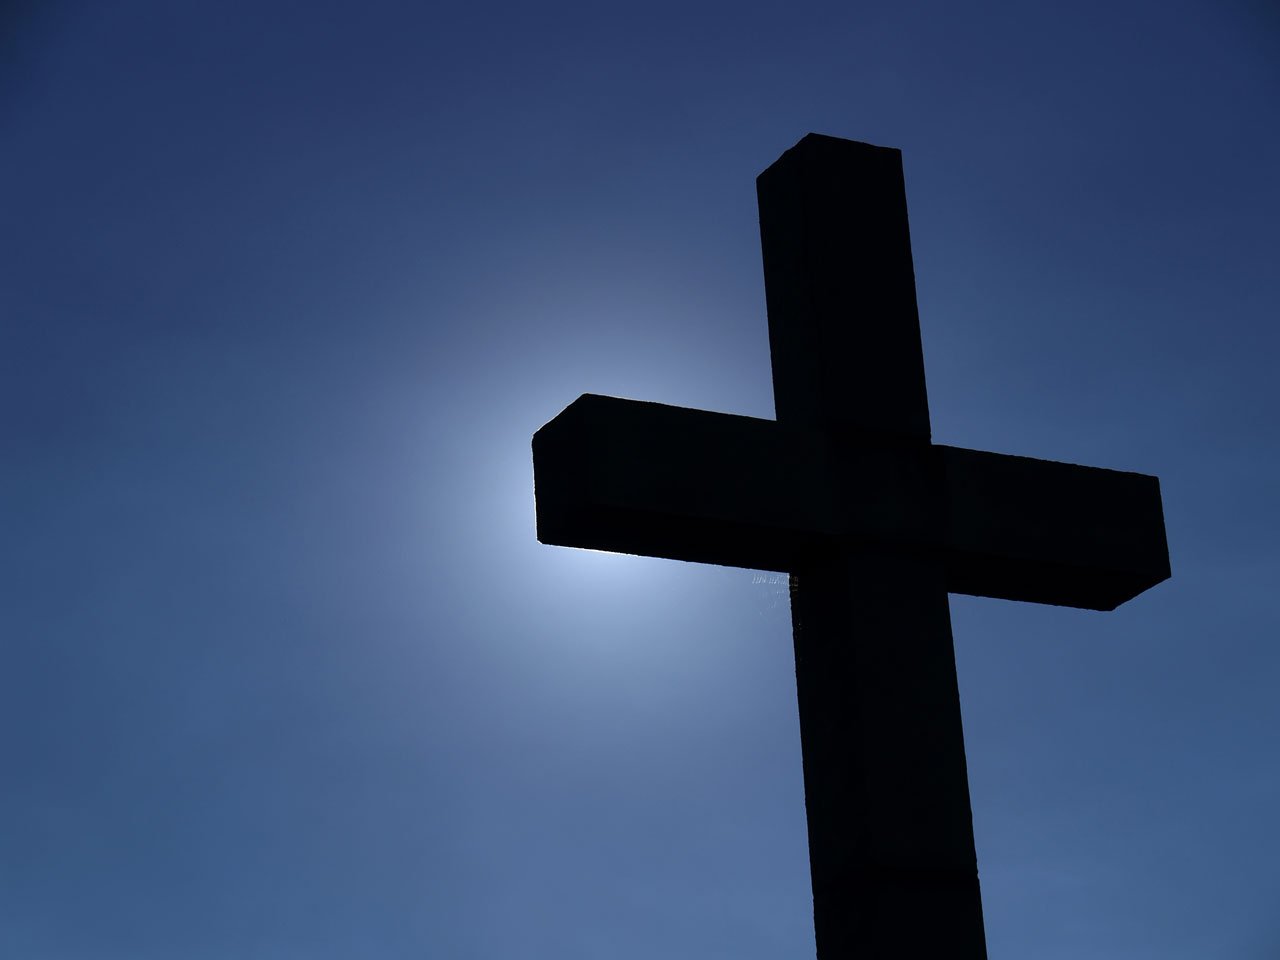
light, sky, sun, symbol, blue, cross, christian, against, jesus, christianity, crucifix